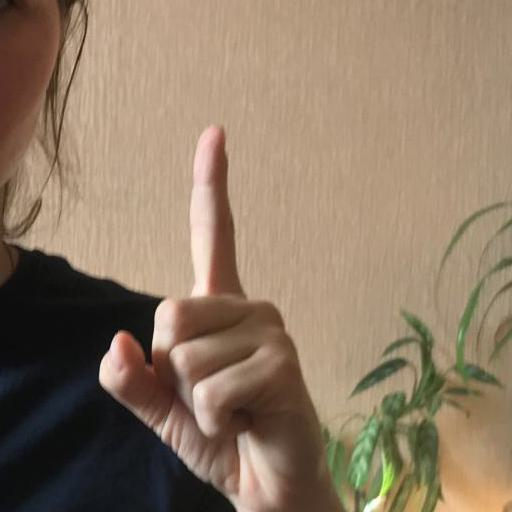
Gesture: one